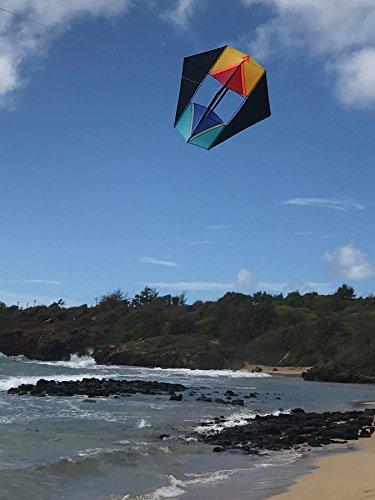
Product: In the Breeze Hot Cool Winged Box Kite
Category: Toys & Games | Sports & Outdoor Play | Kites & Wind Spinners | Kites
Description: Kite line with handle and kite bag included.
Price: $21.53